James Brown Fisk

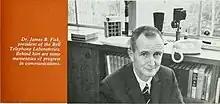
Dr. James B. Fisk as President of Bell Telephone Laboratories (Bell Labs.)

He was born on August 30, 1910, in West Warwick, Rhode Island.